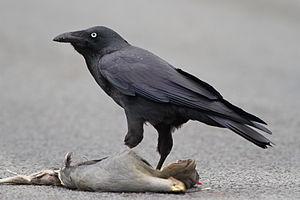
Un Corbeau de Tasmanie mange le cadavre d'un Gallinule de Tasmanie tué par une voiture à Collinsvale, en Tasmanie. Polski: Kruk tasmański (Corvus tasmanicus) zjadający padlinę kureczki tasmańskiej (Tribonyx mortierii) po tym, jak została uderzona przez samochód, w Collinsvale, w Tasmanii, w Australii.
Le Corbeau de Tasmanie est une espèce d'oiseaux de grande taille habitant la Tasmanie et le sud-est du continent australien. Il a un bec plus long et une queue plus courte que les autres espèces continentales et c'est le seul représentant du genre corvidé en Tasmanie.